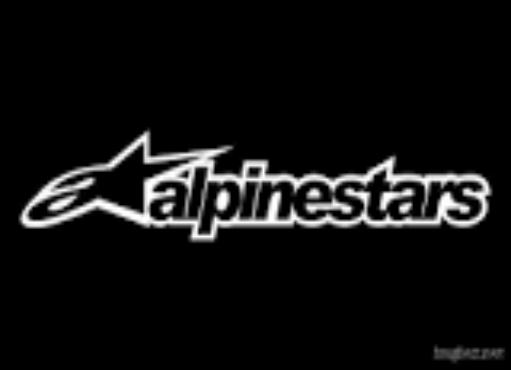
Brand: alpinestars-1
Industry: Clothes